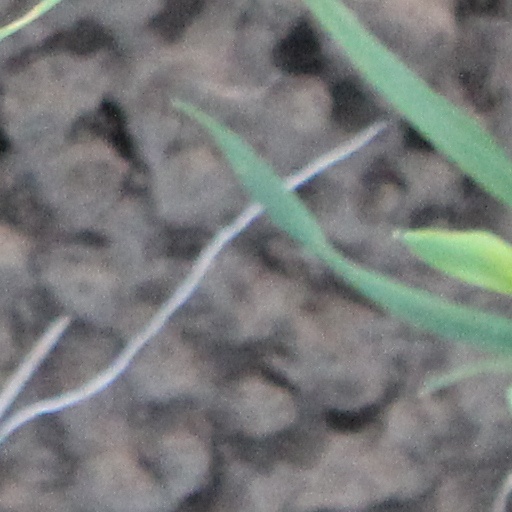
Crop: wheat